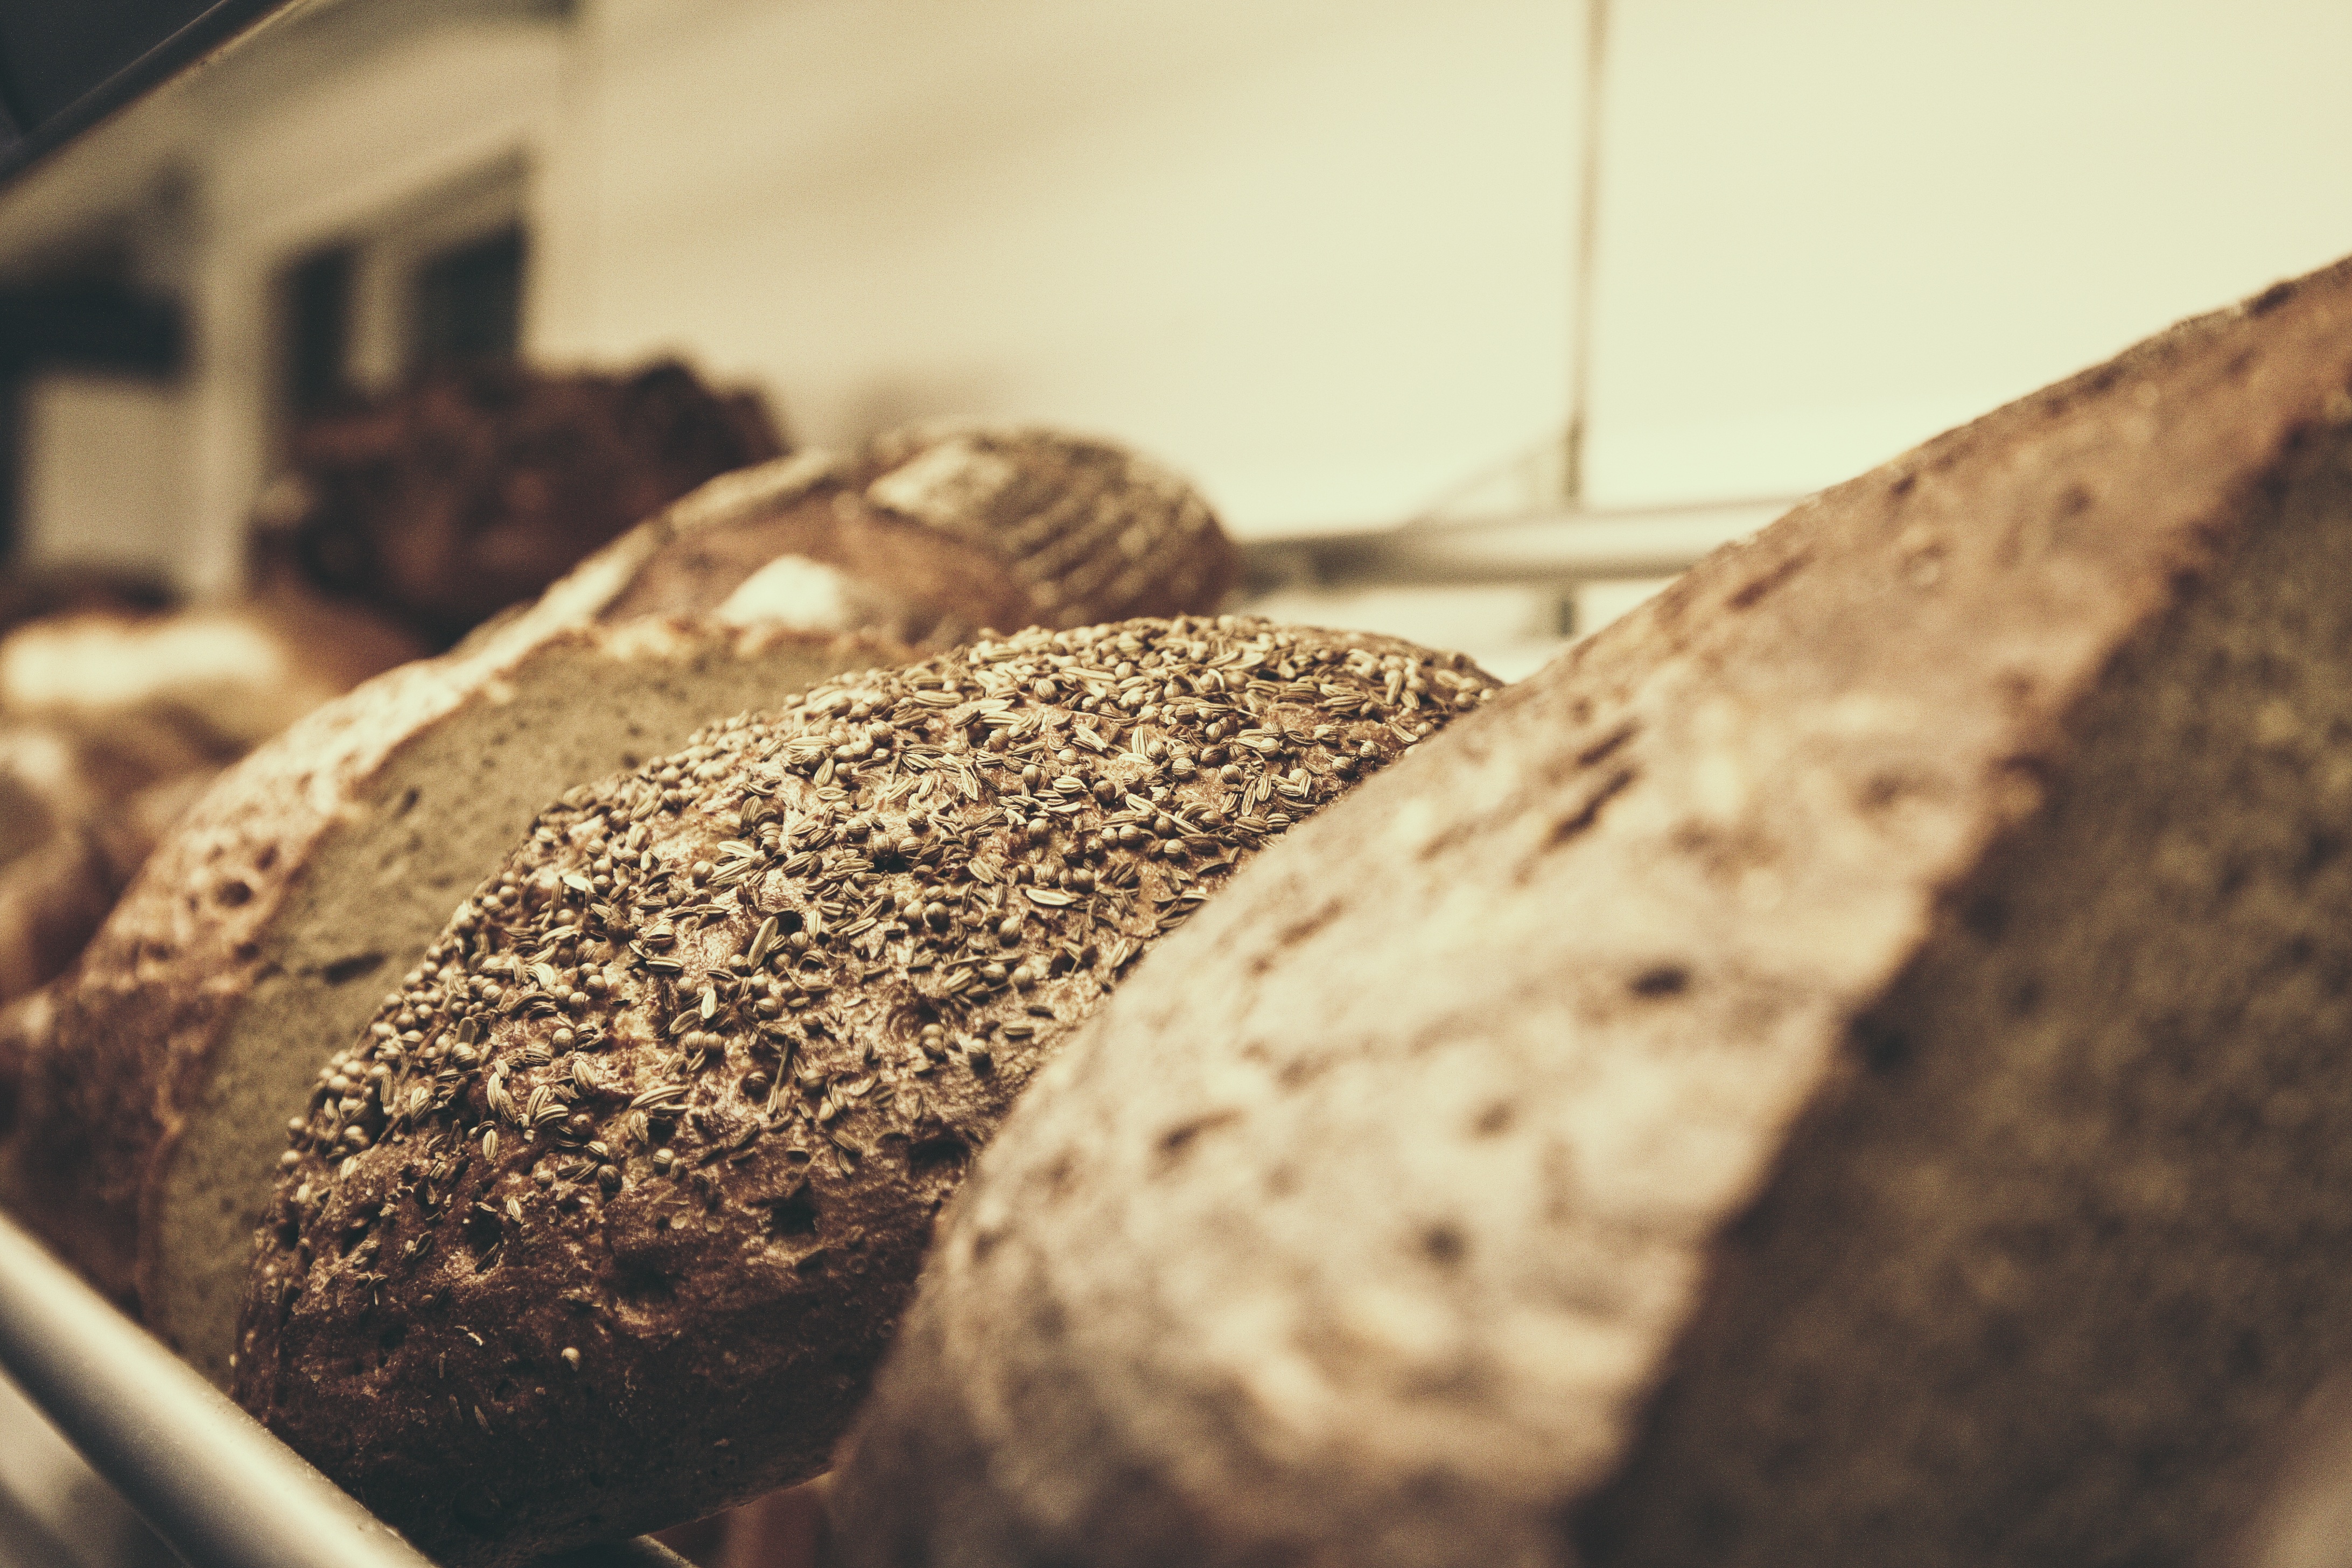
work, wood, wheat, food, profession, craft, baking, bread, bakery, close up, bake, tasty, baker, baked goods, loaf of bread, staple food, jaw, grass family, bauernbrote